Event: Nepal Earthquake
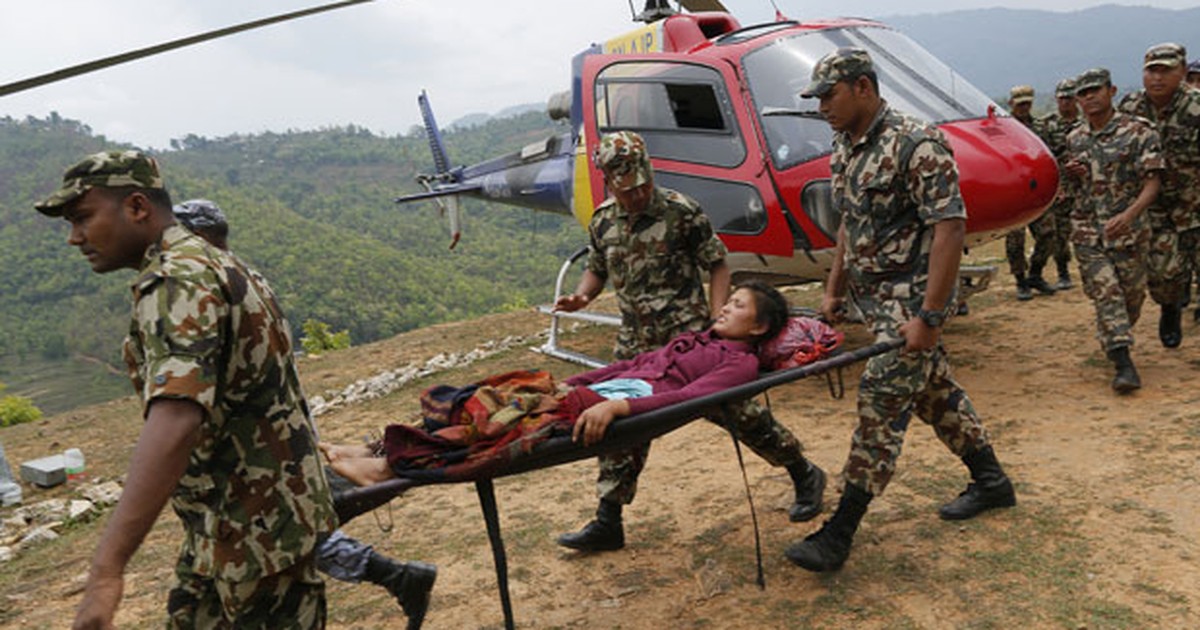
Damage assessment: no_damage